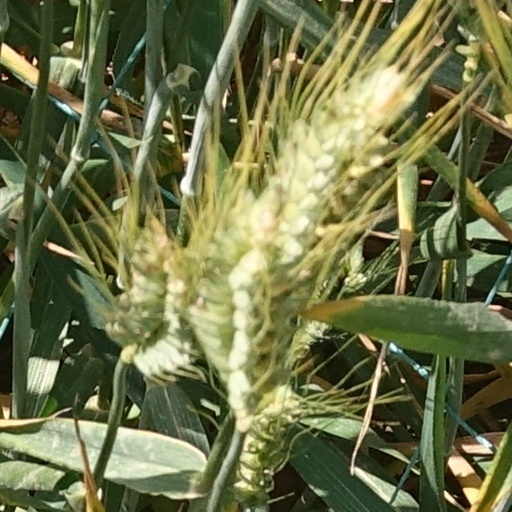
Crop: wheat